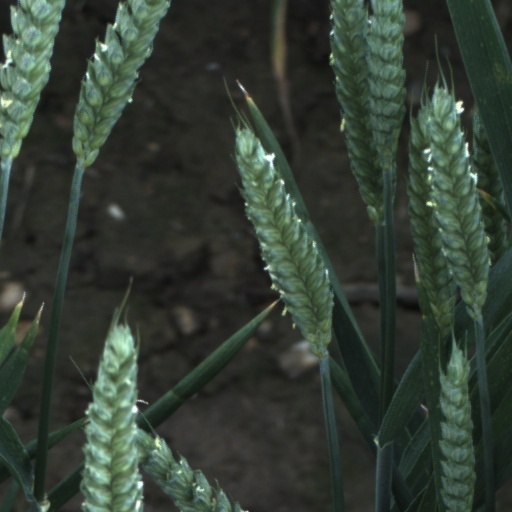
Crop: wheat